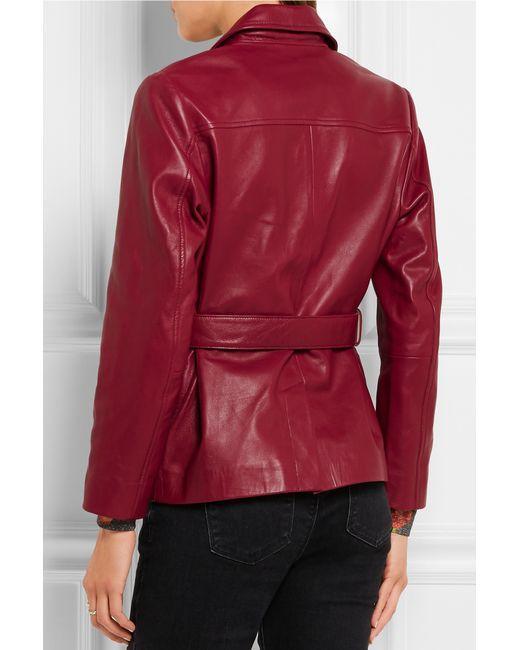
Weinfarbene Lederjacke mit langem Ärmel und Gürtel